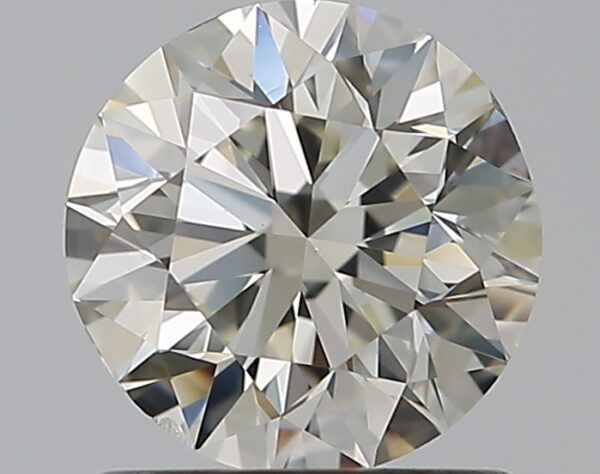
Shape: round
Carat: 1
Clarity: VS2
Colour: K
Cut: EX
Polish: EX
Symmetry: VG
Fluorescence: F
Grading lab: GIA
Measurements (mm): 6.29 x 6.37 x 4.01